Aircraft camouflage

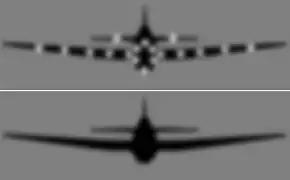
Yehudi lights raised the average brightness of an aircraft to match the sky.

Military aircraft flying at night have often been painted black or other dark colours, applied to just the underside of some aircraft and to the entirety of others, in the hope of reducing the risk of being seen in enemy searchlights or by night fighters. However, aircraft camouflaged with black paint are actually darker than the night sky, making them more visible to observers not using searchlights. The undersides of Heinkel He 111 night bombers were painted black. The De Havilland Mosquito was similarly initially painted black when used as a night fighter; matte black was found to be the best at reducing the aircraft's visibility against searchlights, but the aircraft's speed was reduced by compared to glossy black, which, being smoother, produced less drag. Since, however, black camouflage made the planes conspicuous on moonlit nights and against cloud, a variation of a day camouflage scheme was eventually chosen.